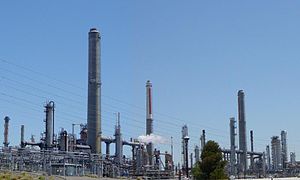
Olieraffinaderi
Et Shell olieraffinaderi i Martinez, Californien.
På et olieraffinaderi forarbejdes råolie og raffineres til mere brugbare produkter, såsom benzin, diesel brændsel, asfalt, varmeolie, petroleum og andet. Dette kaldes olieraffinering. Olieraffinaderier er ofte store industrikomplekser med store rør, som løber igennem hele bygningen og transporterer fluider mellem store kemiske forarbejdningsanlæg.